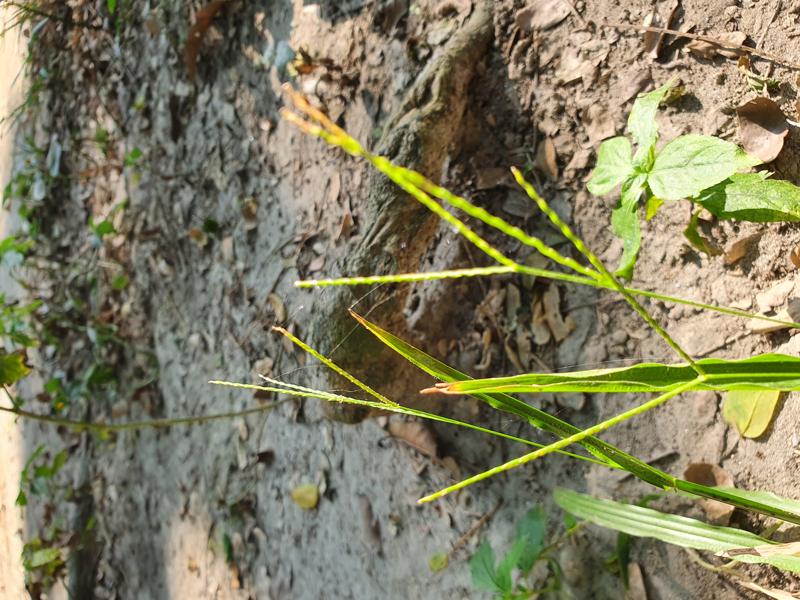
Weed species: Paspalum scrobiculatum